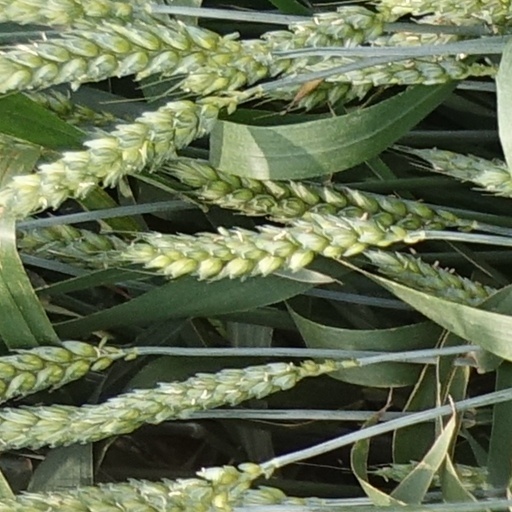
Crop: wheat